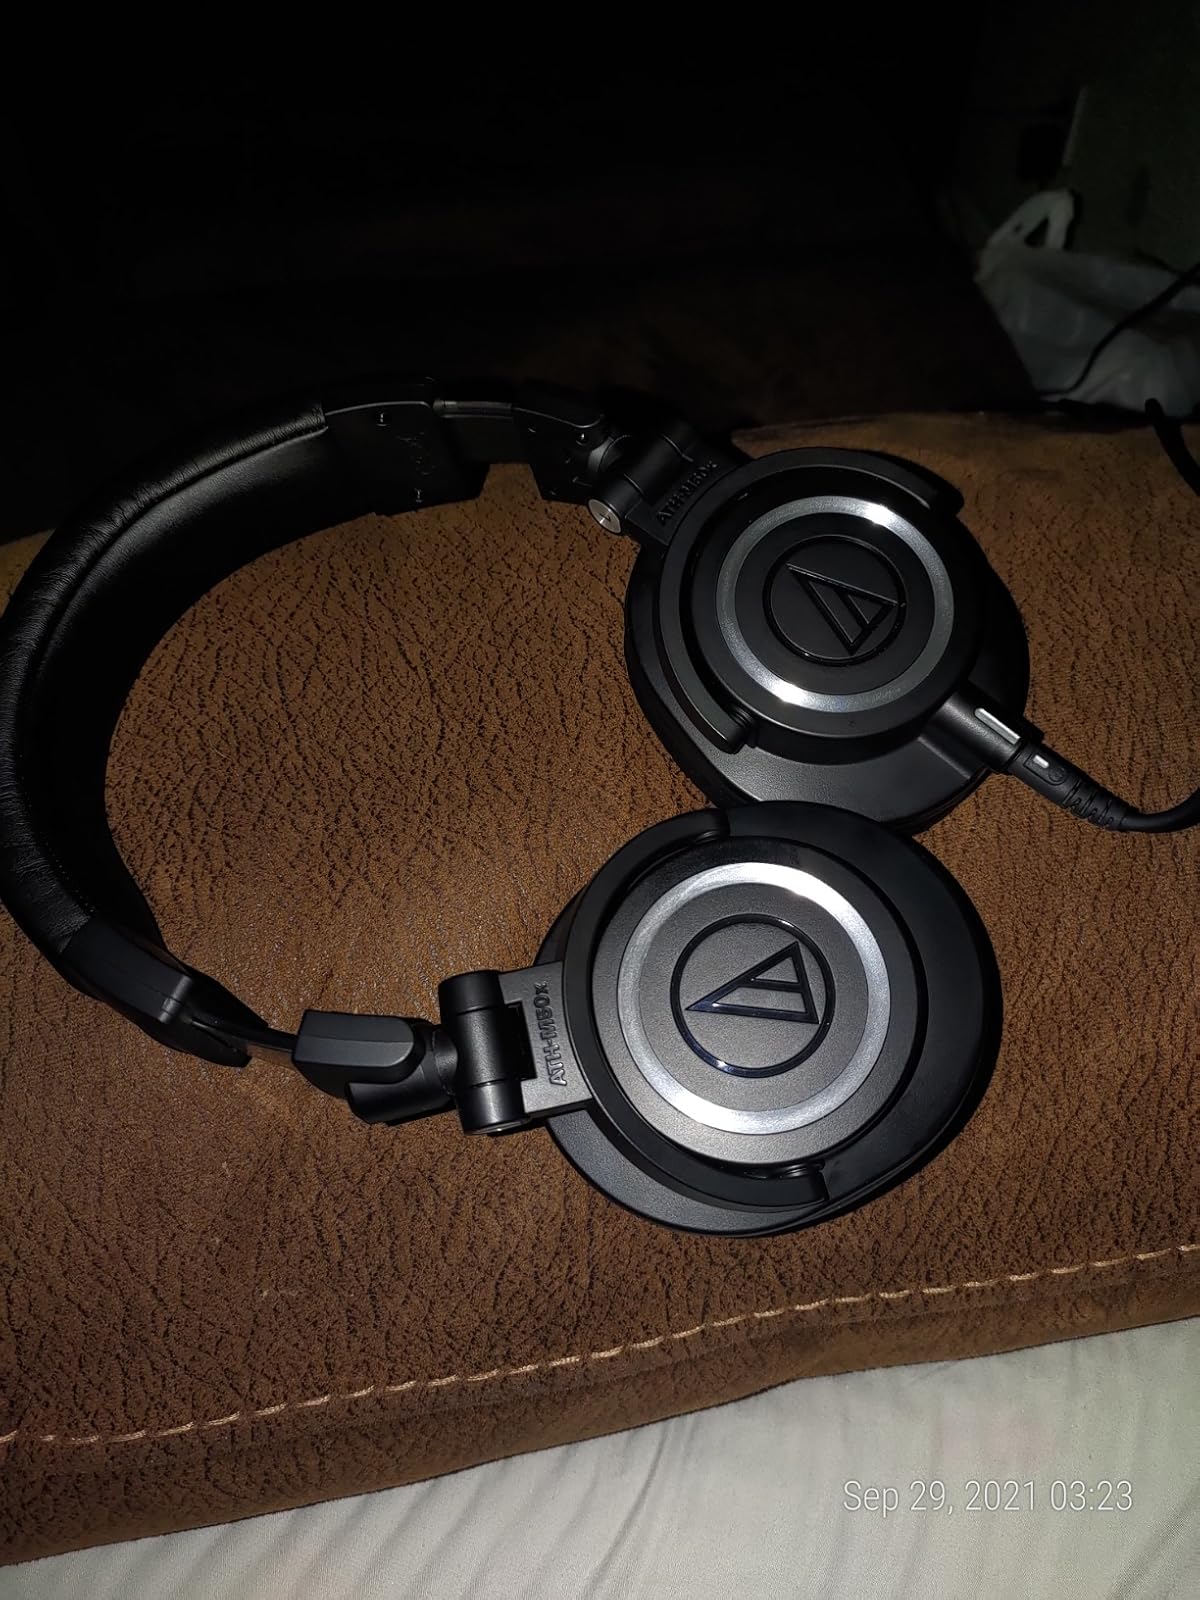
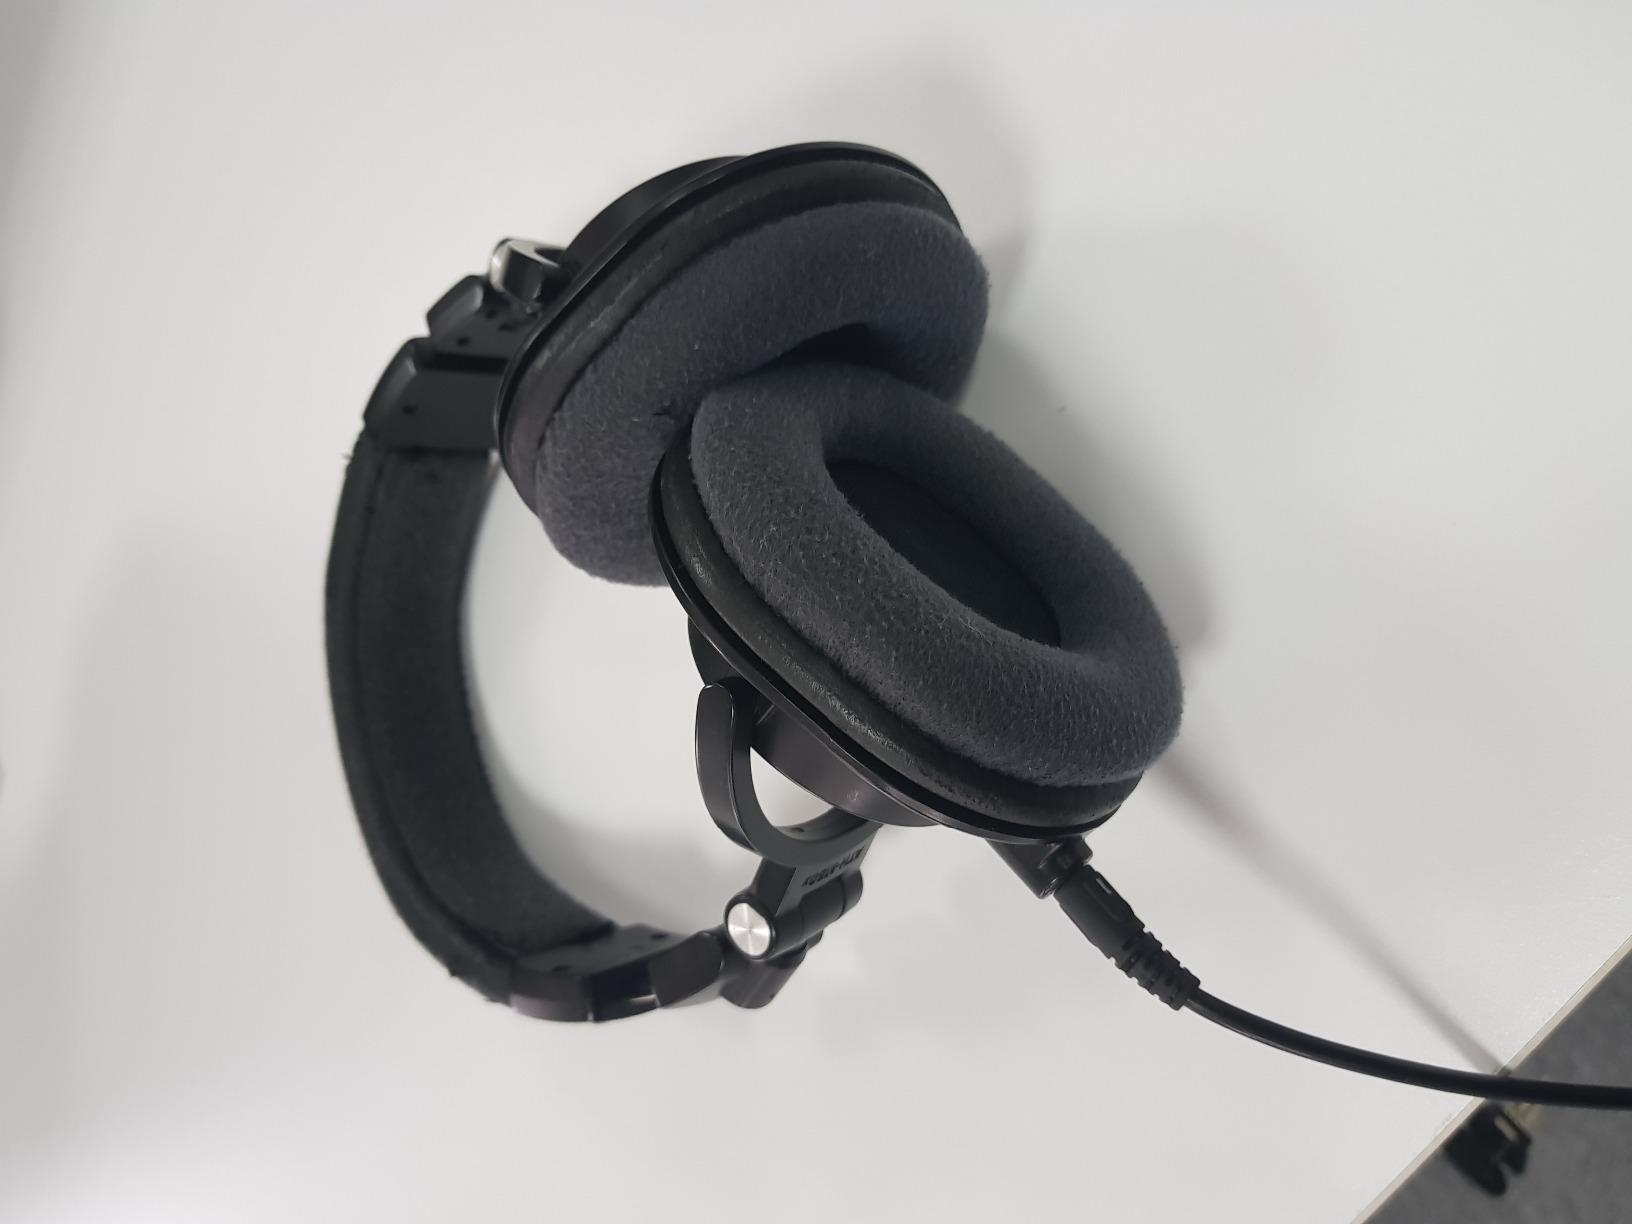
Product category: headphones
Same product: yes